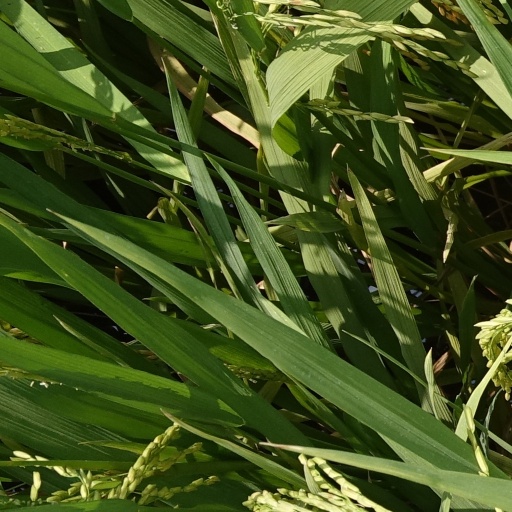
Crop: rice